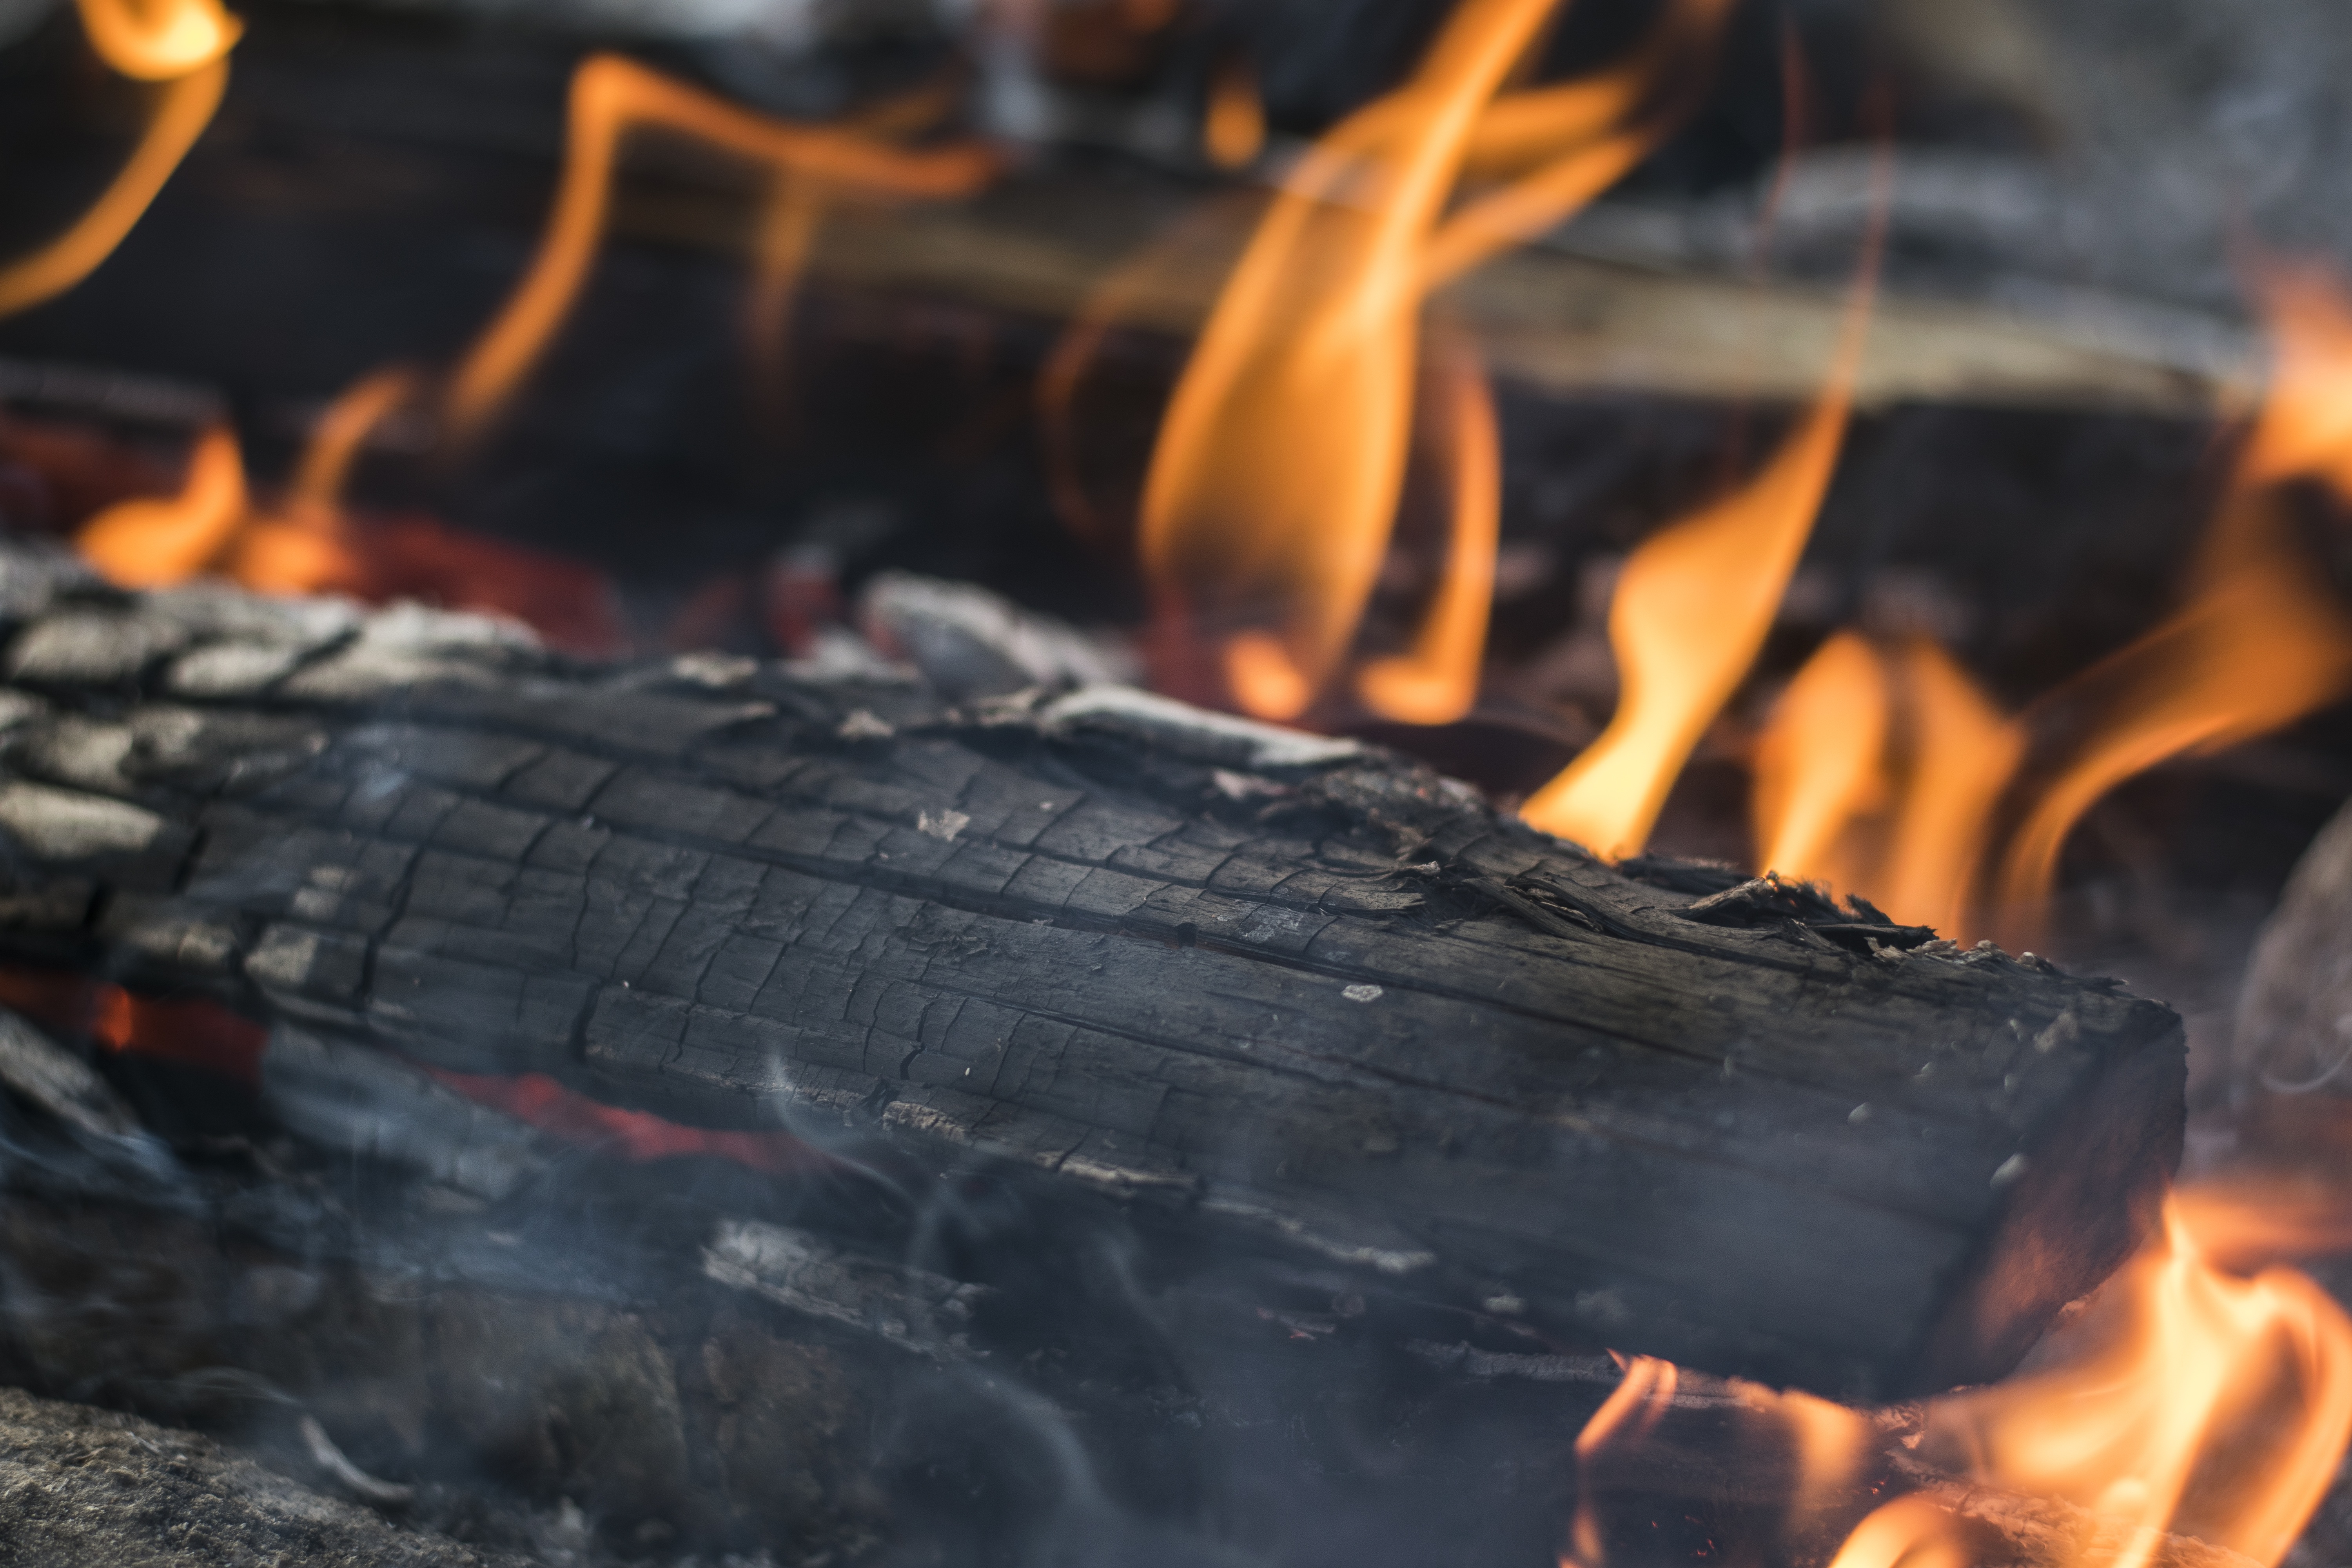
nature, wood, warm, flame, fire, firewood, campfire, bonfire, heat, burn, flaming, blaze